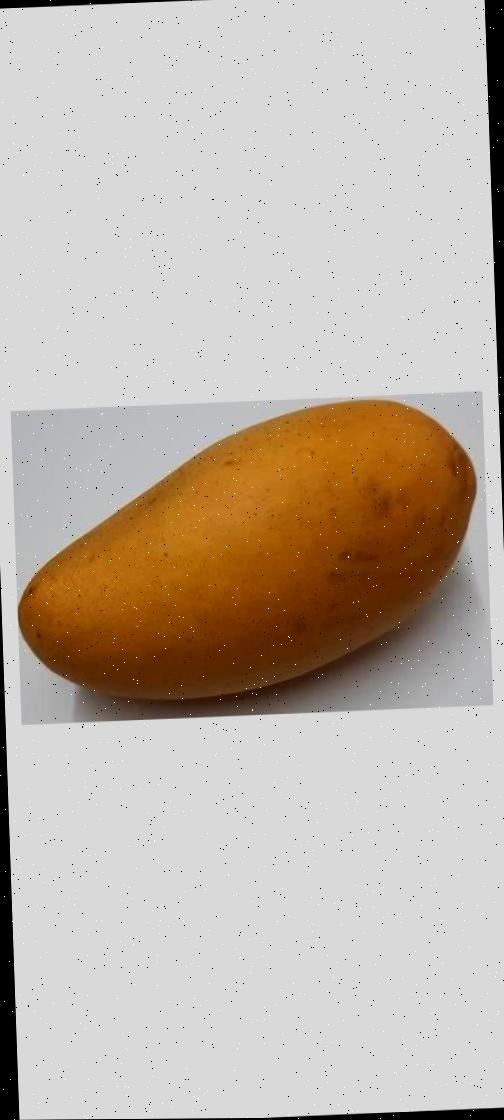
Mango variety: Katimon